Roskilde Avis

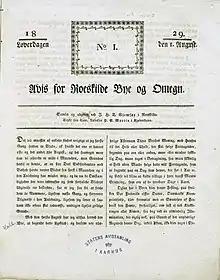
Roskilde Avis in 1829

Roskilde Avis is a weekly newspaper published in Roskilde, Denmark. It is today owned by Sjællandske Medier.